Oebisfelde station

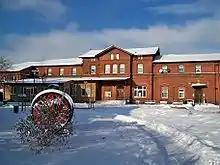
Entrance hall of Oebisfelde station, in the foreground is the axle of a steam locomotive

The station was opened in 1871 at a location that was then on the northern edge of the town of Oebisfelde during the construction of the Berlin–Lehrte railway, which connected Berlin with Hanover. The line was first used for freight transport on 1 November 1871 and it was opened for passenger transport a month later. Subsequently Oebisfelde was connected by railway lines to several other places. In 1874, the Magdeburg-Neuhaldensleben railway was extended to Oebisfelde. The line to Salzwedel was opened in 1889. The Helmstedt–Oebisfelde railway went into operation six years later. At the beginning of the 20th century lines were opened to Schandelah east of Brunswick (1902) and Wittingen (1909), the latter as a standard-gauge Kleinbahn with its own station directly north of Oebisfelde station.